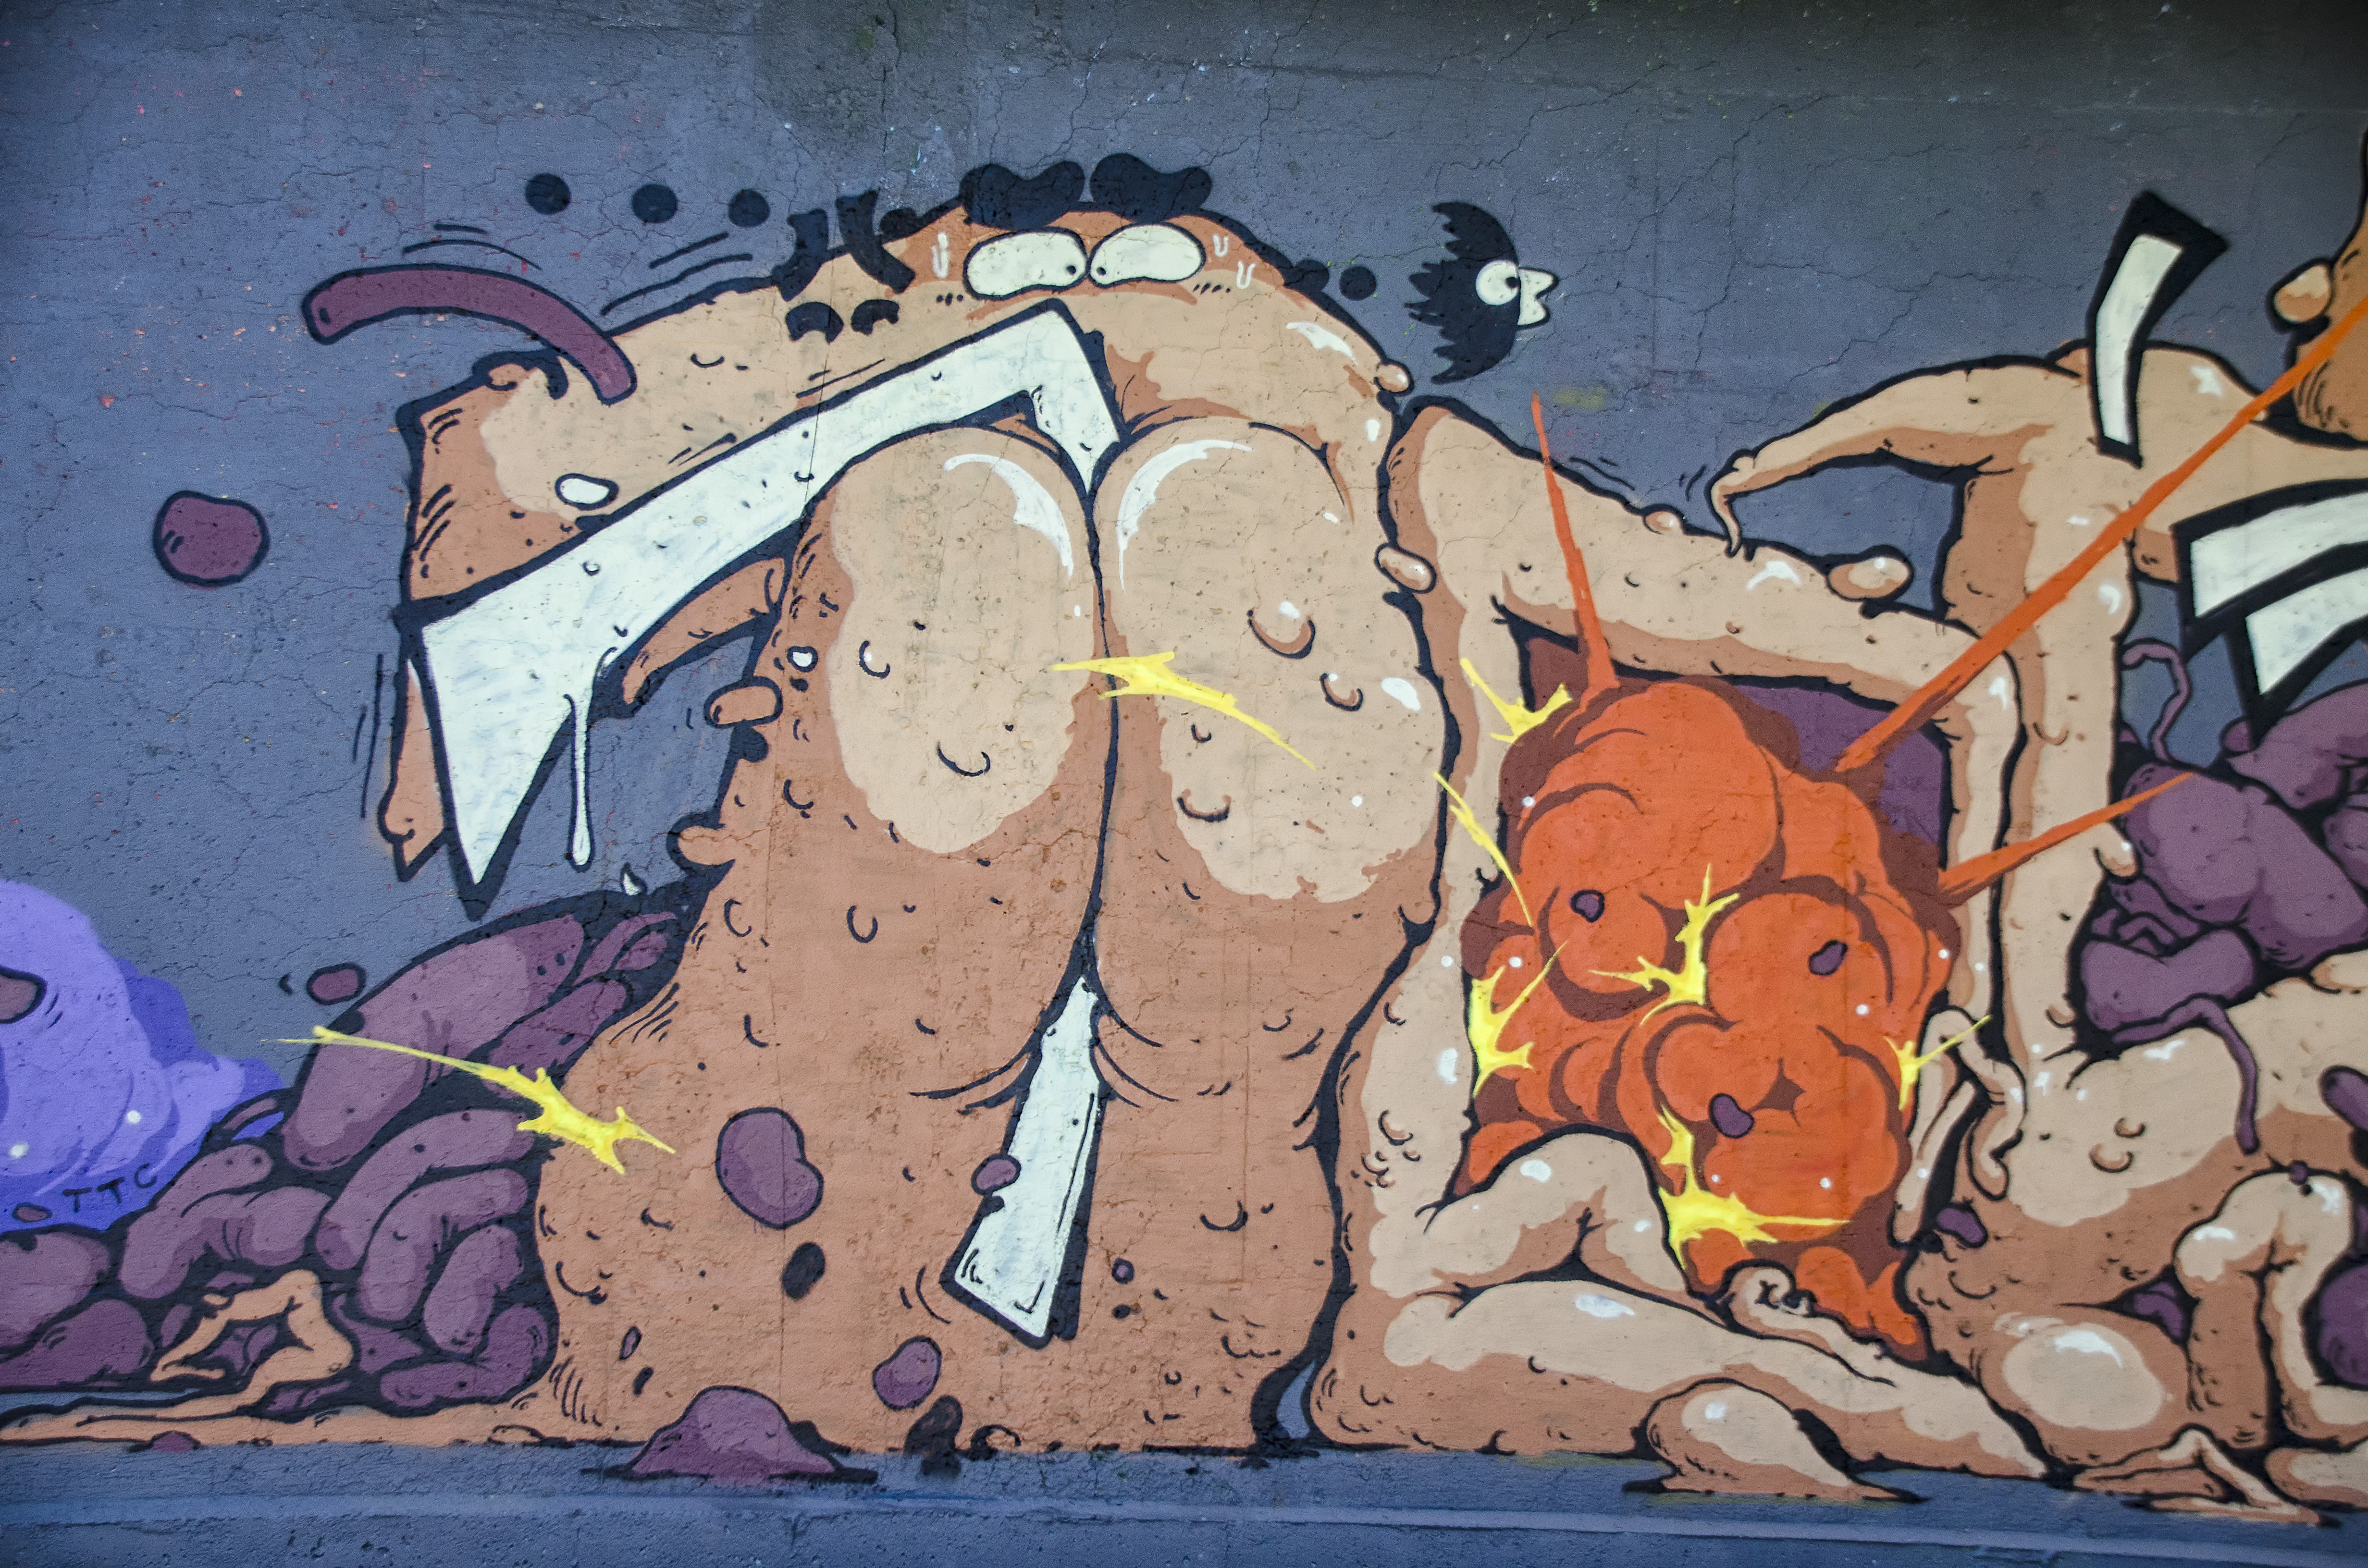
color, graffiti, painting, art, illustration, canada, mural, quebec, comics, sherbrooke, cartoon